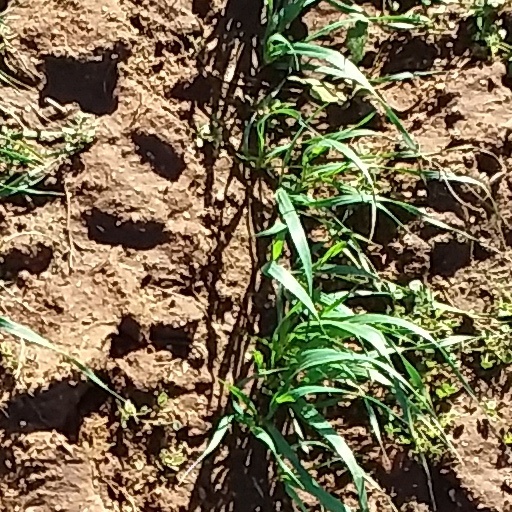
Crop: wheat